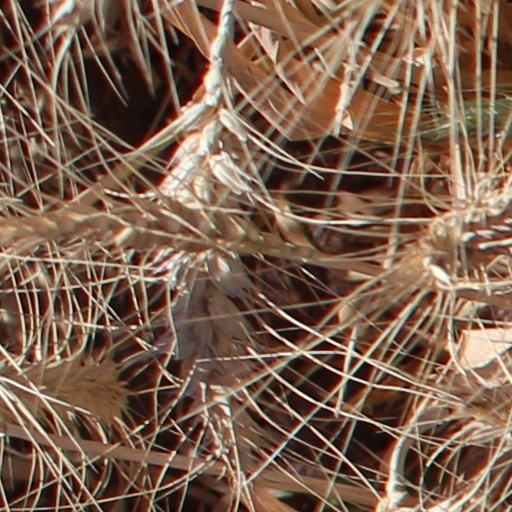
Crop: wheat